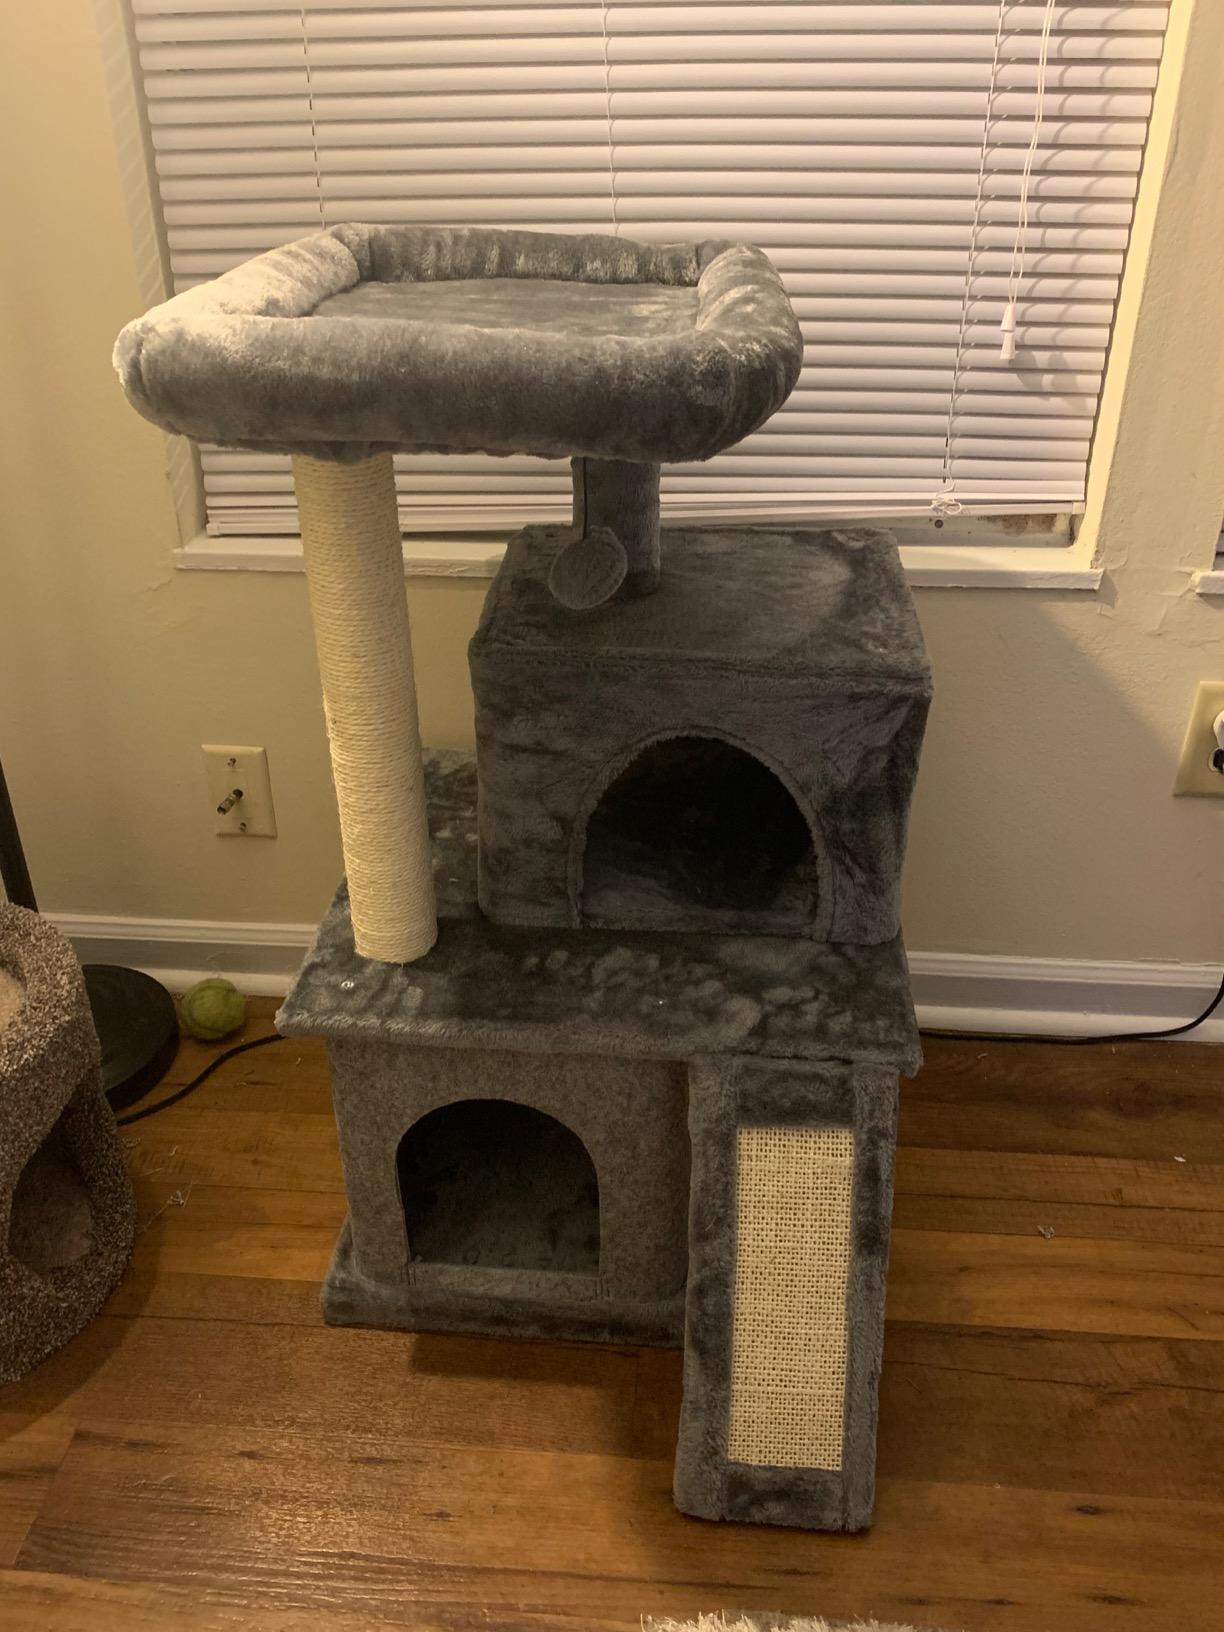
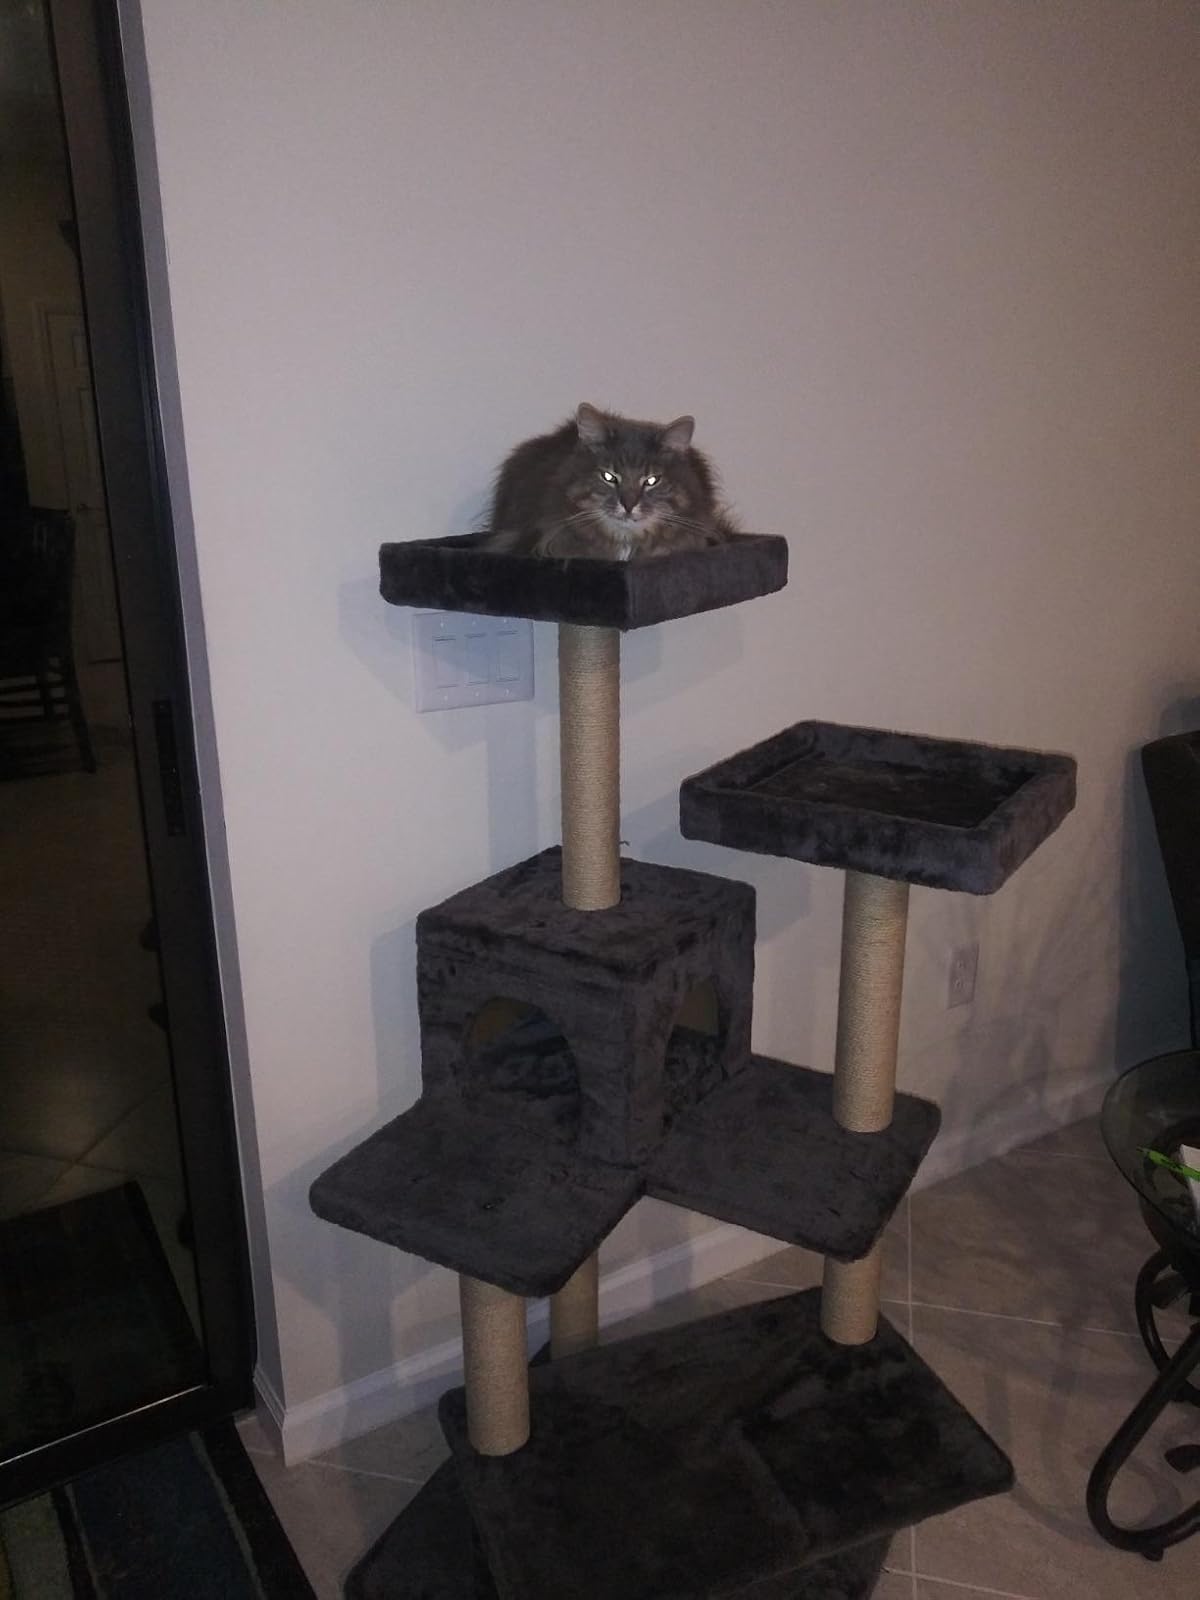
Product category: items_cat tree
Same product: no